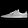
Label: Sneaker